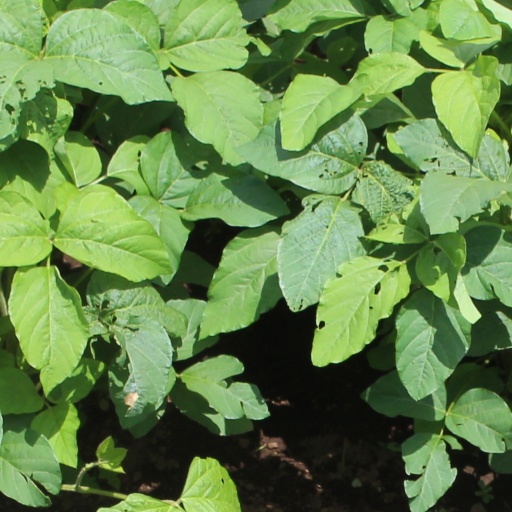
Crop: soybean